Hermann Zilcher

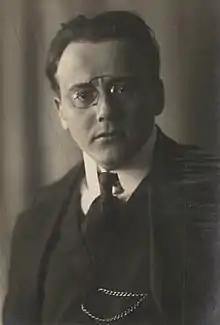
Zilcher in 1919

Hermann Zilcher (18 August 1881 – 1 January 1948) was a German composer, pianist and conductor, and also a music teacher. His compositional oeuvre includes orchestral and choral works, two operas, chamber music and songs, études, piano works, and numerous works for accordion.